Harley-Davidson Model W

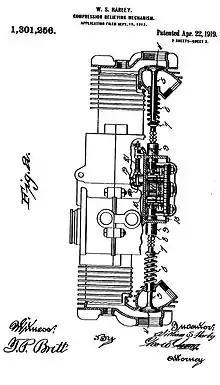
W. S. Harley's patented compression release system. Note the screw caps in the cylinder heads giving access to the valves.

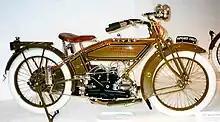
1922 Harley-Davidson WJ

Harley-Davidson's intention in introducing a new middleweight model was to increase the size of the motorcycle market by appealing to new riders with an entry-level product. The design imitated the British Douglas motorcycle flat-twin with cylinders in line with the frame, and offered several features that were meant to bring new motorcyclists into the market, including a smoother running engine than a typical Harley-Davidson V-twin, a lower center of gravity for easier handling, and a design that kept the rider and the motorcycle cleaner from oil and the dirt that oil attracted. It was cleaner because there were fewer oil compartments, due to the transmission and clutch being integrated with the engine crankcase, providing fewer ways for the oil to leak. In addition, an optional drive chain enclosure could keep chain lubricant off the motorcycle and the rider's clothing.